Wentworth season 7

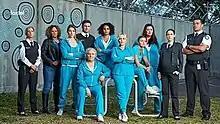
Promotional image of the cast.

A seventh season was commissioned in April 2018, before the sixth-season premiere, with filming commencing the following week.